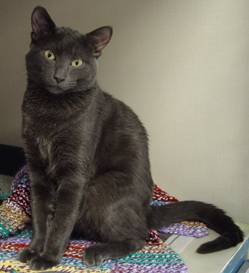
Label: cat